Answer in natural language. How many CounterTops are visible in the scene? Choose between the following options: 0, 2, 4, 1 or 3
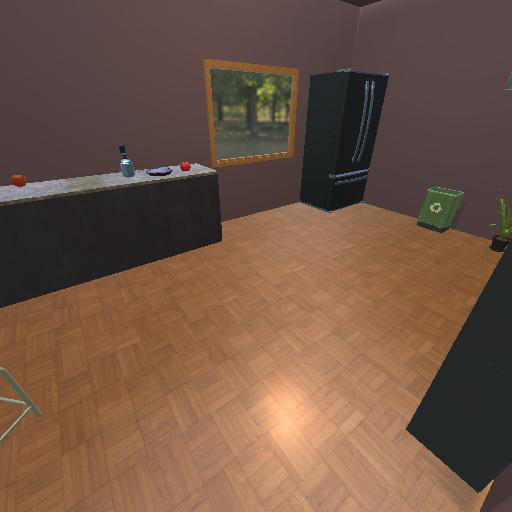
<answer>1</answer>